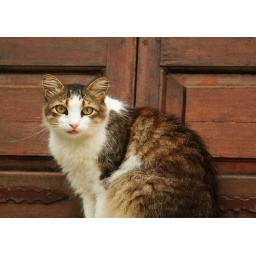
Portrait of a cat sitting in front of a brown wooden door